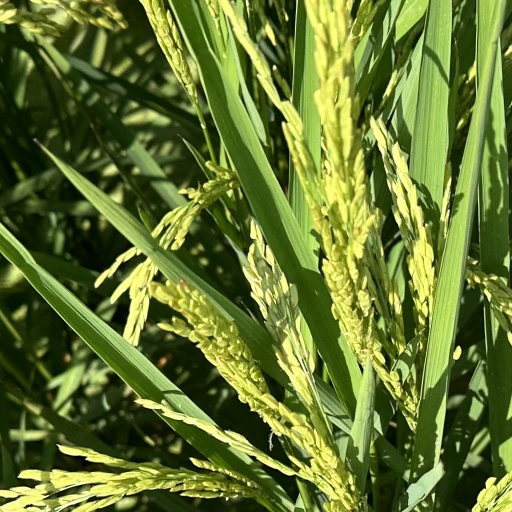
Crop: rice